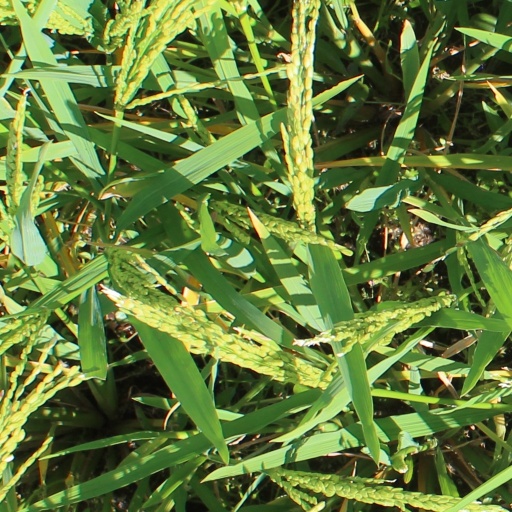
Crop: rice